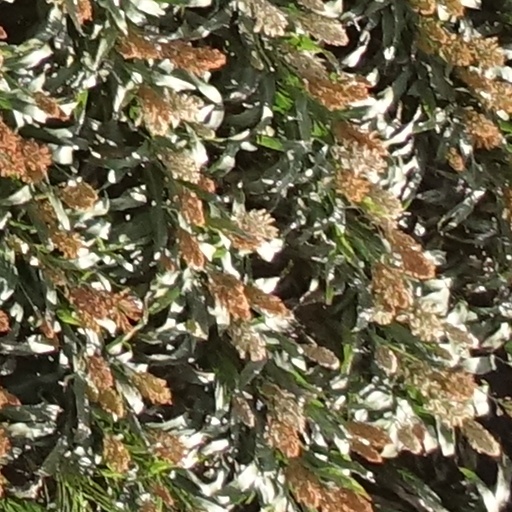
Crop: sorghum